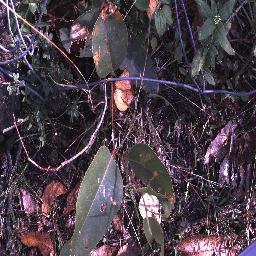
Label: negative